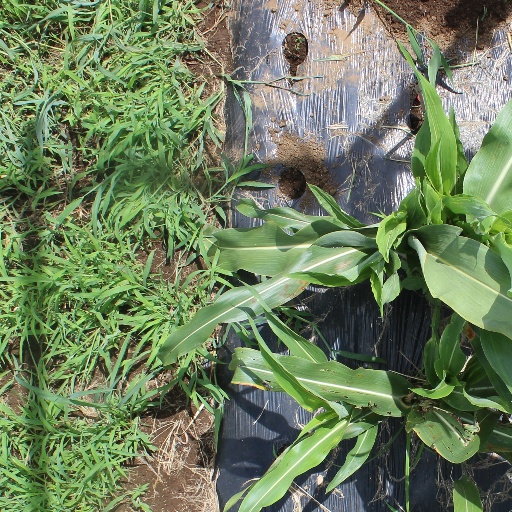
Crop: sorghum